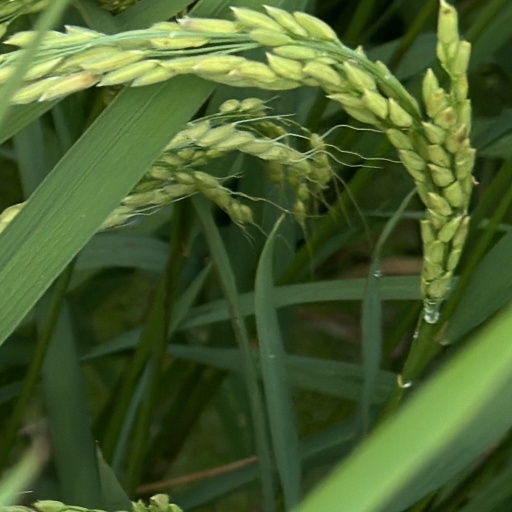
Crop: rice